Dammu

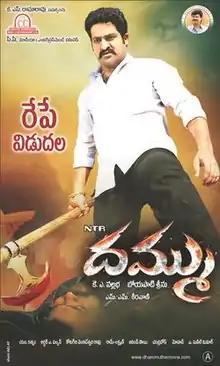
Theatrical Poster

Dhammu is a 2012 Indian Telugu-language action drama film co-written and directed by Boyapati Srinu. The film stars N. T. Rama Rao Jr., Trisha, Karthika Nair, Nassar, Sampath Raj, Rahul Dev, Kishore, Suman, Brahmanandam, Ali, Bhanupriya, Kota Srinivasa Rao and Venu Thottempudi.